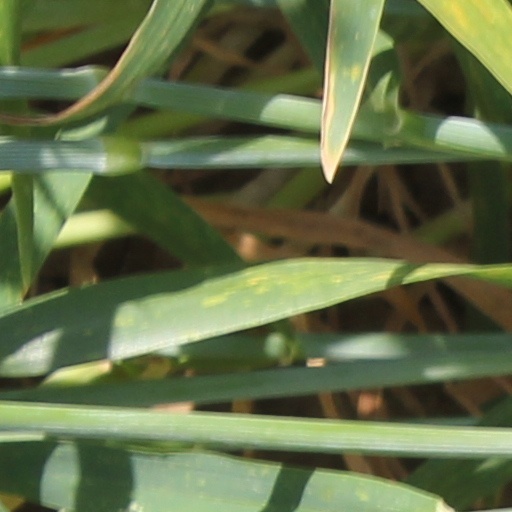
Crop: wheat